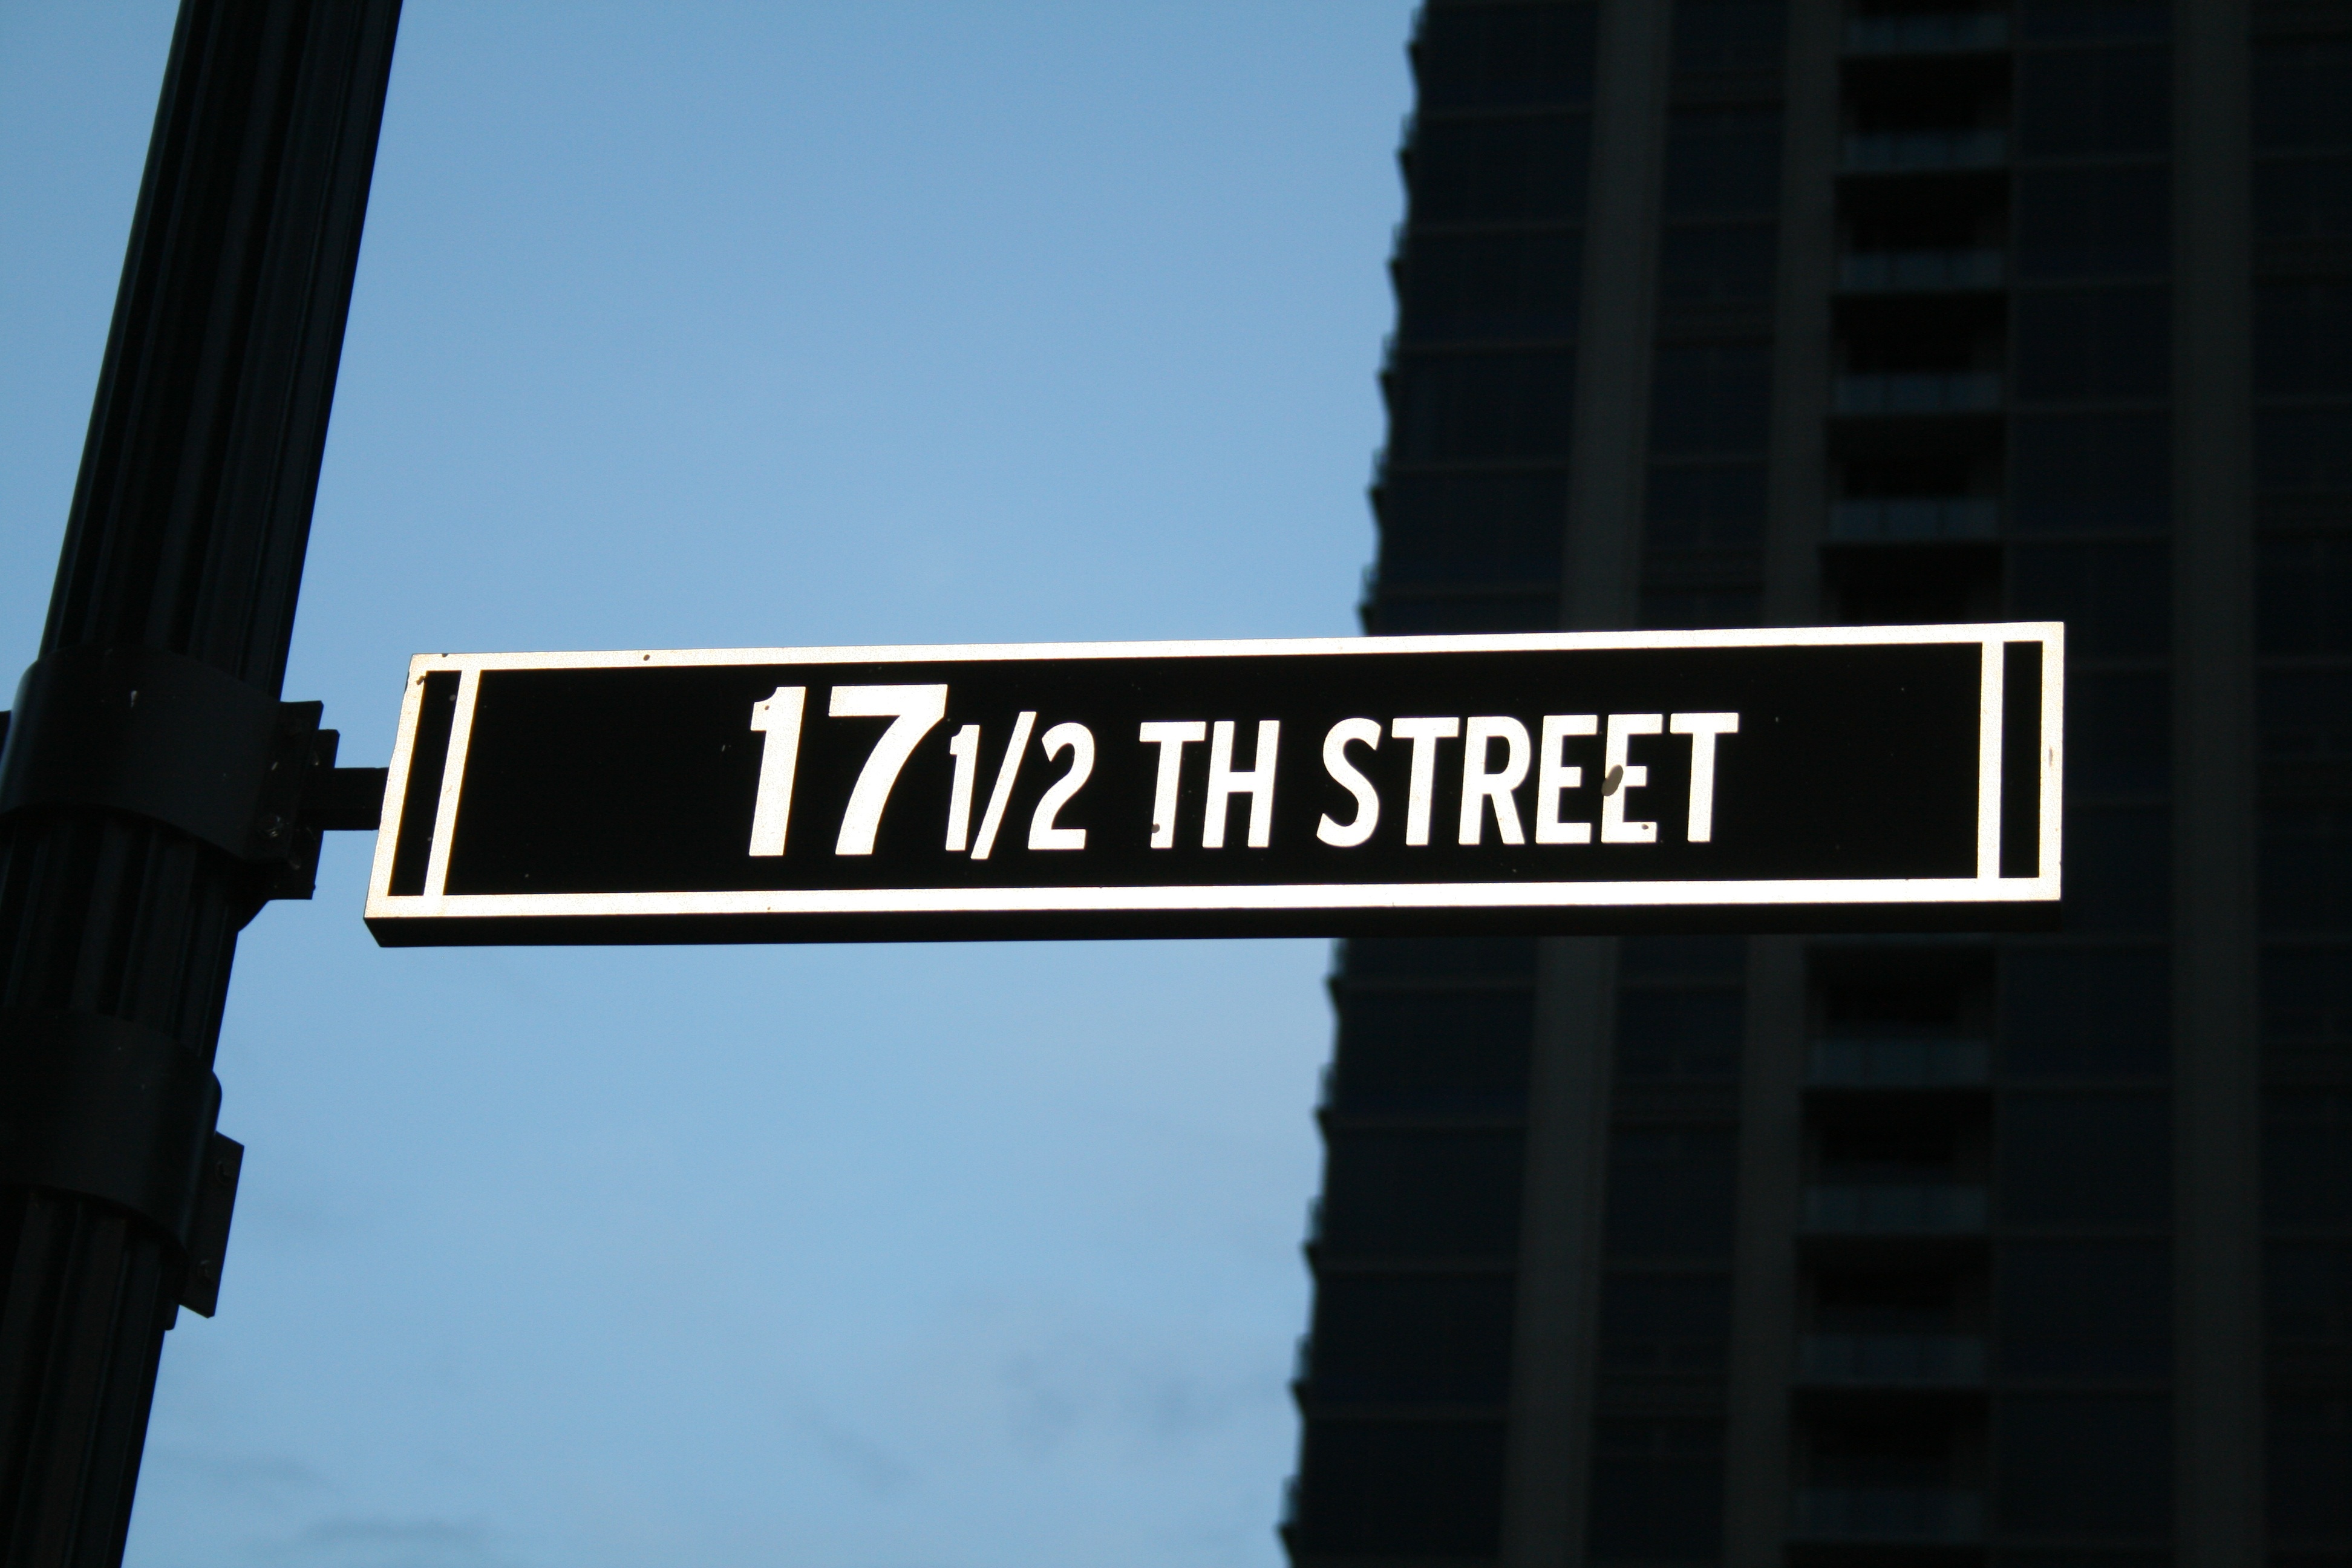
advertising, sign, street sign, signage, 17th, traffic sign, street name